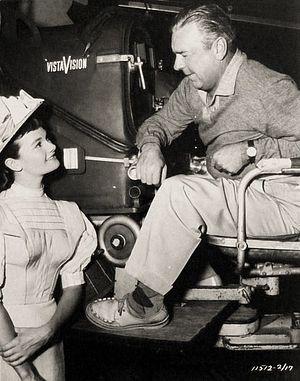
Gloria Talbott est une actrice américaine, née Gloria Maude Talbott le 7 février 1931 à Glendale, ville où elle est morte le 19 septembre 2000.
Loyal Griggs, né le 15 août 1906 au Michigan, mort le 6 mai 1978 à Laguna Hills, est un directeur de la photographie et technicien des effets visuels américain, membre de l'ASC.